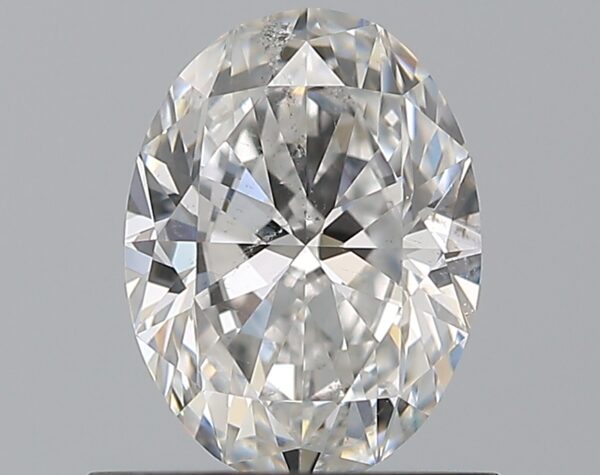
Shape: oval
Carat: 0.72
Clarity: SI2
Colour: E
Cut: EX
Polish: EX
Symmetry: VG
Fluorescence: F
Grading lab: GIA
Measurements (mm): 6.8 x 5.06 x 3.11